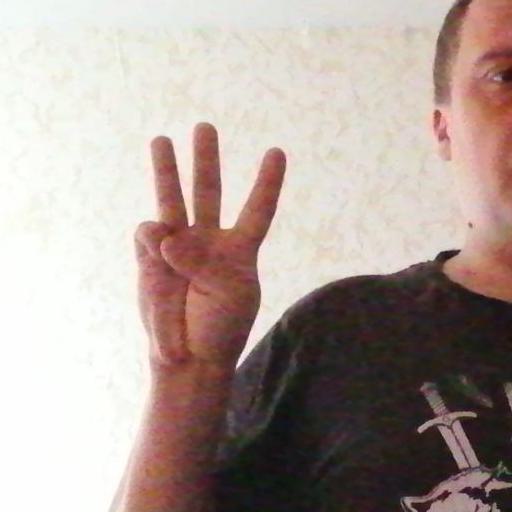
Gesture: three